The Gulf (TV series)

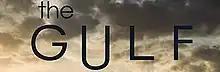

The Gulf is a New Zealand-based crime drama television series, first broadcast on the Three network on 26 August 2019. The series, described as New Zealand's answer to "scandi-noir", follows troubled investigator DSS Jess Savage, played by Kate Elliott, who solves cases on her home of Waiheke Island, all whilst trying to piece together the events surrounding the death of her husband in a seemingly routine car crash. The title refers to the Hauraki Gulf which separates the island from the mainland.